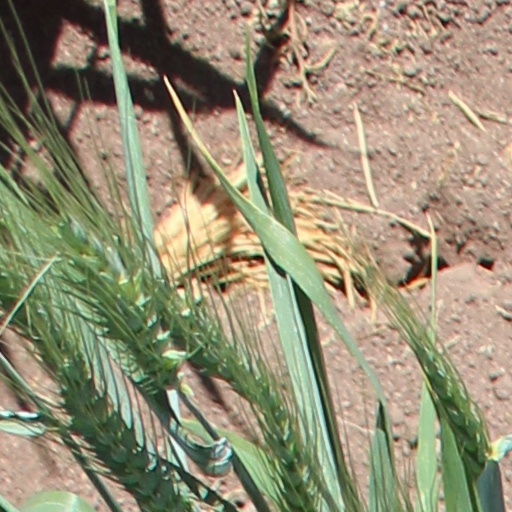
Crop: wheat